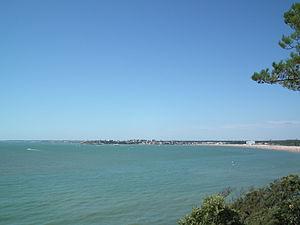
La Gironde vue du parc de l'estuaire à Saint-Georges-de-Didonne.
Saint-Georges-de-Didonne est une commune du Sud-Ouest de la France, située dans le département de la Charente-Maritime et la région Nouvelle-Aquitaine. Ses habitants sont appelés les Saint-Georgeais et les Saint-Georgeaises.
L'estuaire de la Gironde ou Gironde est un estuaire du sud-ouest de la France dont les eaux baignent deux départements : la Gironde et la Charente-Maritime, tous deux en région Nouvelle-Aquitaine.
La pointe de Suzac est un cap rocheux s'avançant dans l'estuaire de la Gironde. Elle est divisée administrativement entre les communes de Saint-Georges-de-Didonne et de Meschers-sur-Gironde, dans le département de la Charente-Maritime.
Le parc de l'estuaire est un site naturel protégé situé à Saint-Georges-de-Didonne, au sud de l'agglomération royannaise, dans le département de la Charente-Maritime.